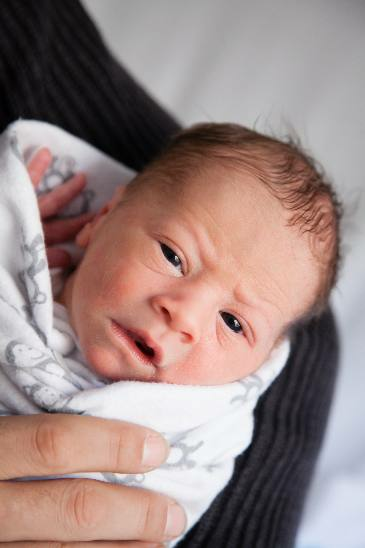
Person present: Yes